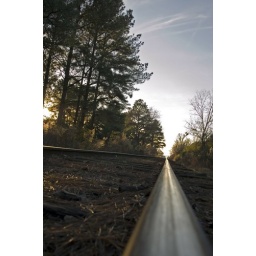
train tracks behind my parents house in NC